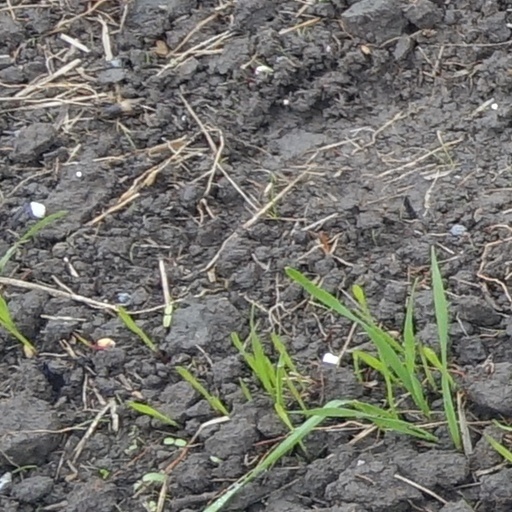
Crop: wheat